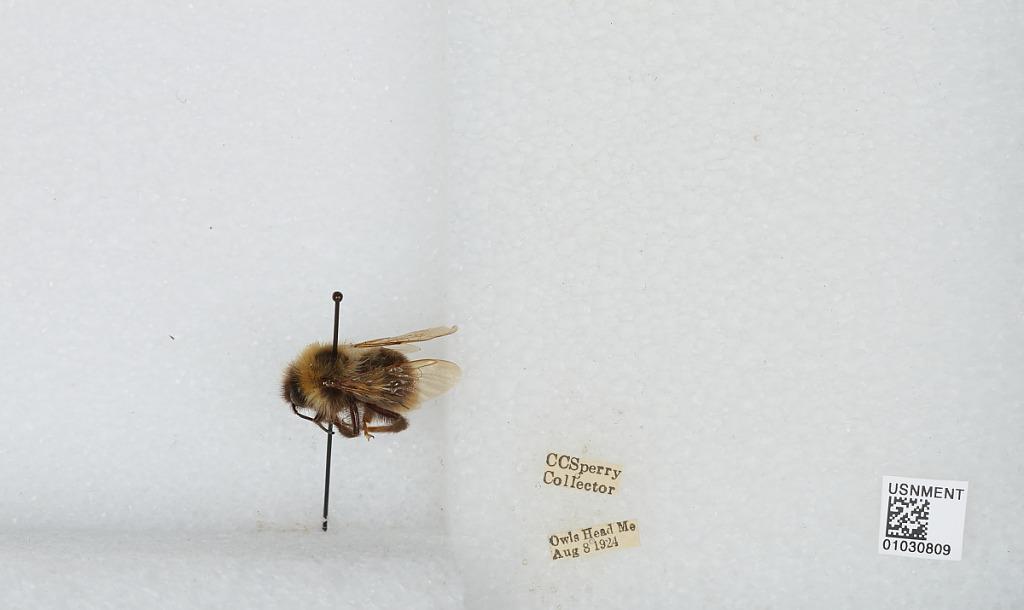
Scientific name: Bombus sp.
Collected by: C. Sperry
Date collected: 1924-8-8
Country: United States
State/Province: Maine
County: Knox
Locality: Owls Head
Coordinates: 44.0822, -69.0572